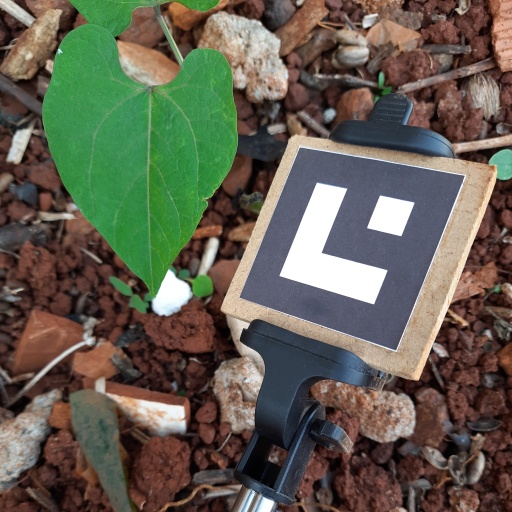
Observations: wavy surface, eating holes in the edge, under shade, insect on surface